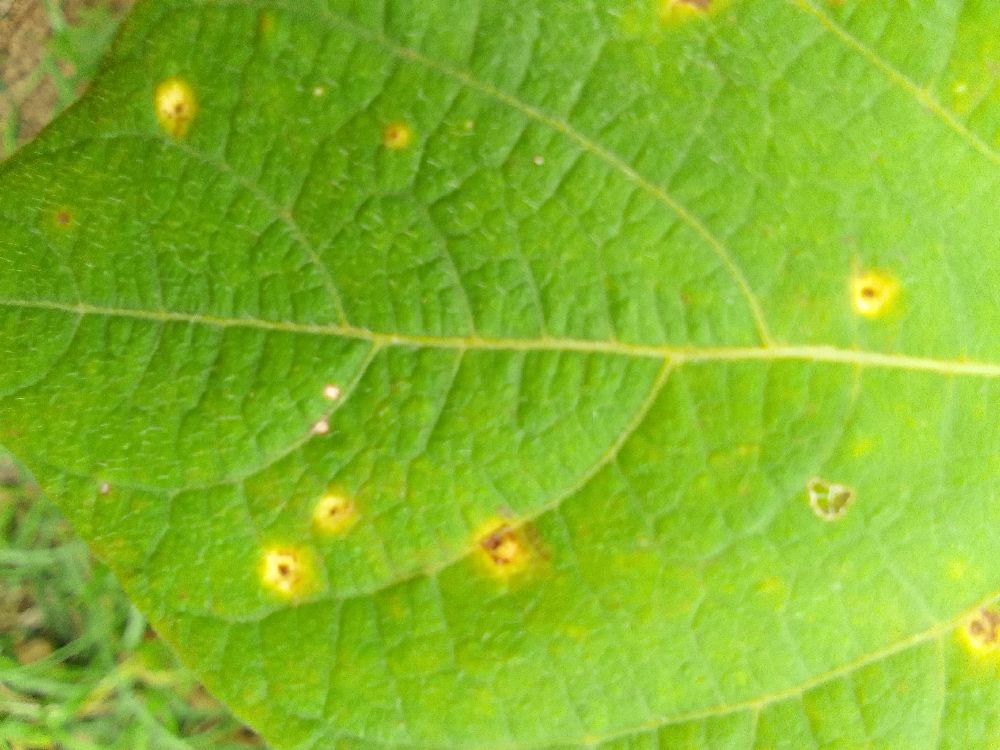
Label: rust